Stephen Avenue

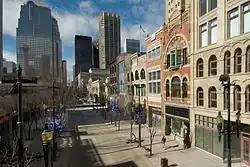
Historic buildings on Stephen Avenue

Stephen Avenue is a major pedestrian mall in downtown Calgary, Alberta, Canada. The mall is the portion of 8 Avenue SW between 4 Street SW and 1 Street SE. It is open to vehicles only from 6:00 p.m. to 6:00 a.m.